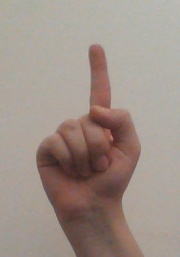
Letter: bb